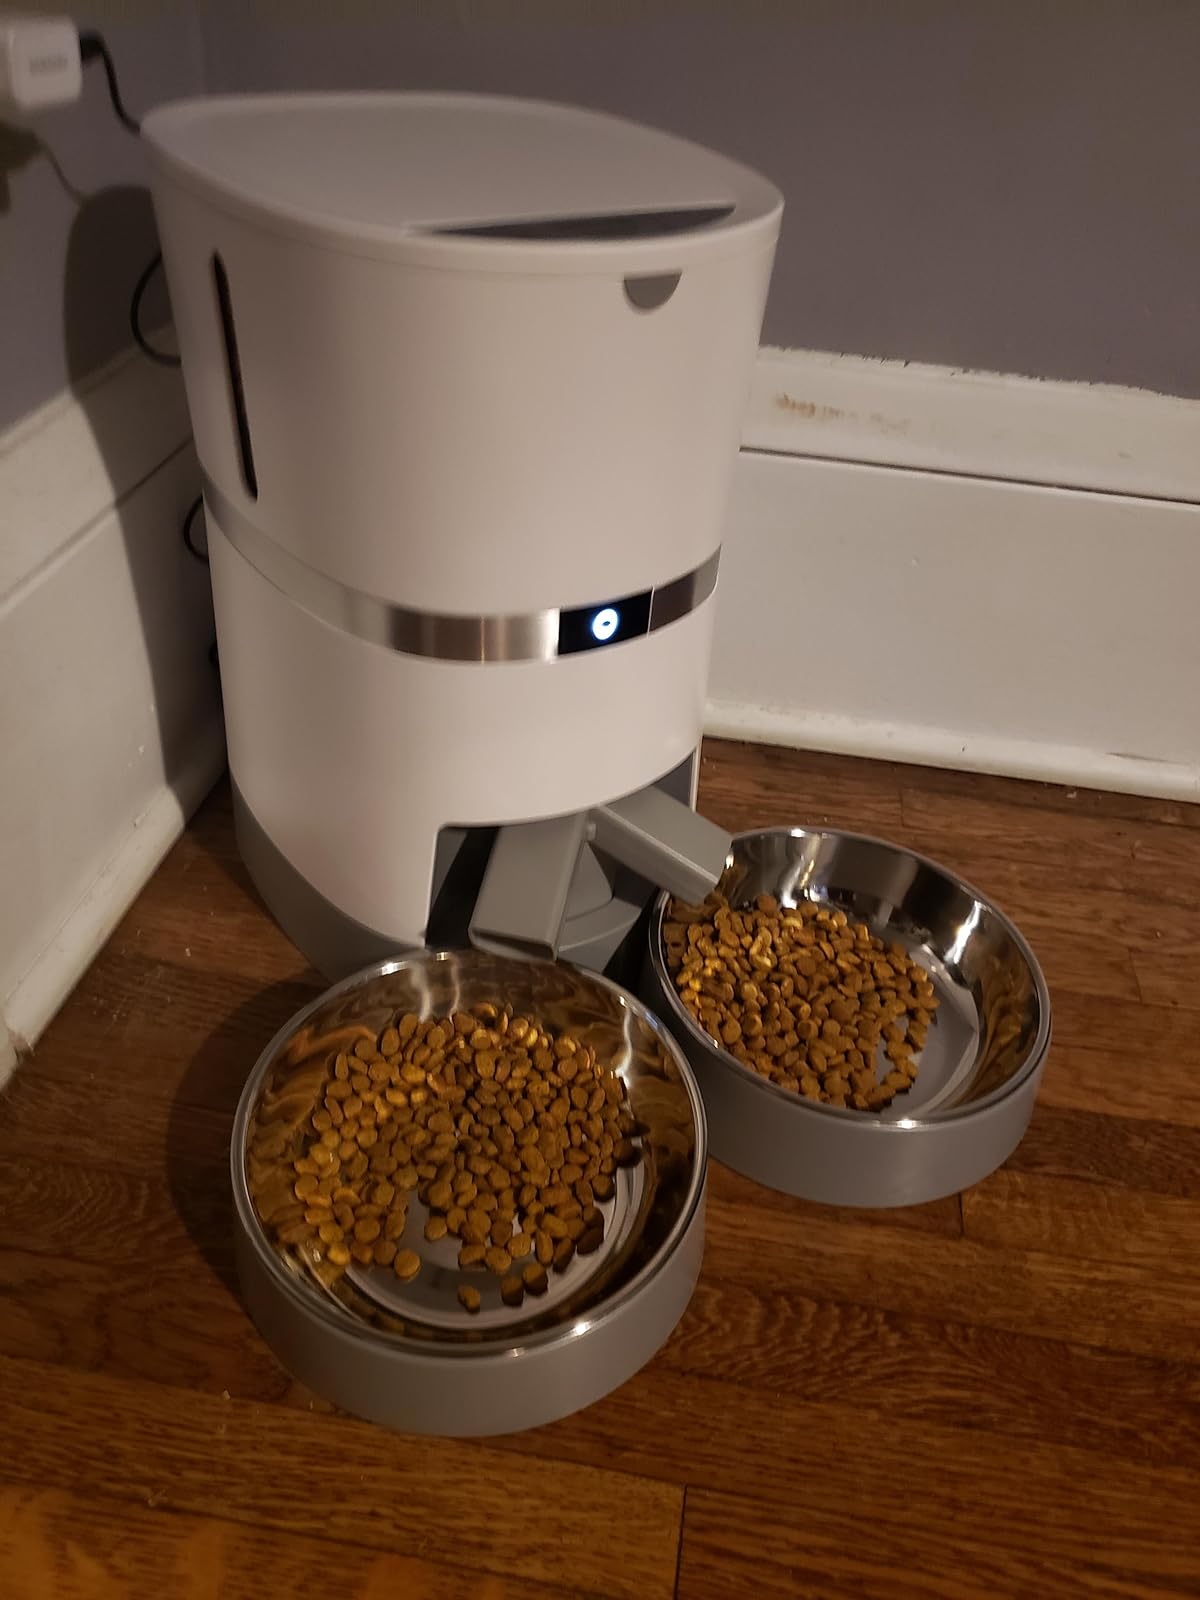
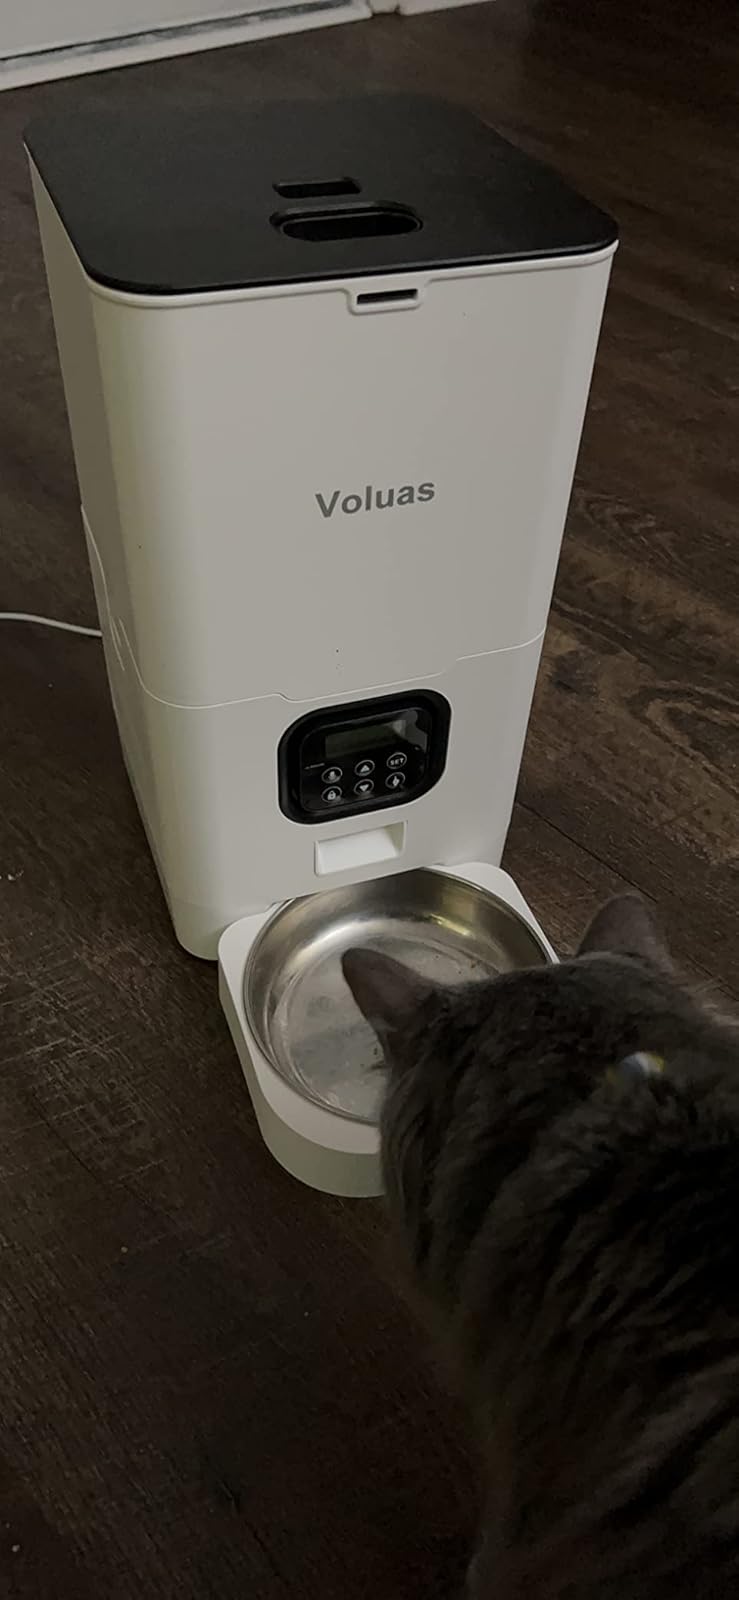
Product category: items_feeder
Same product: no